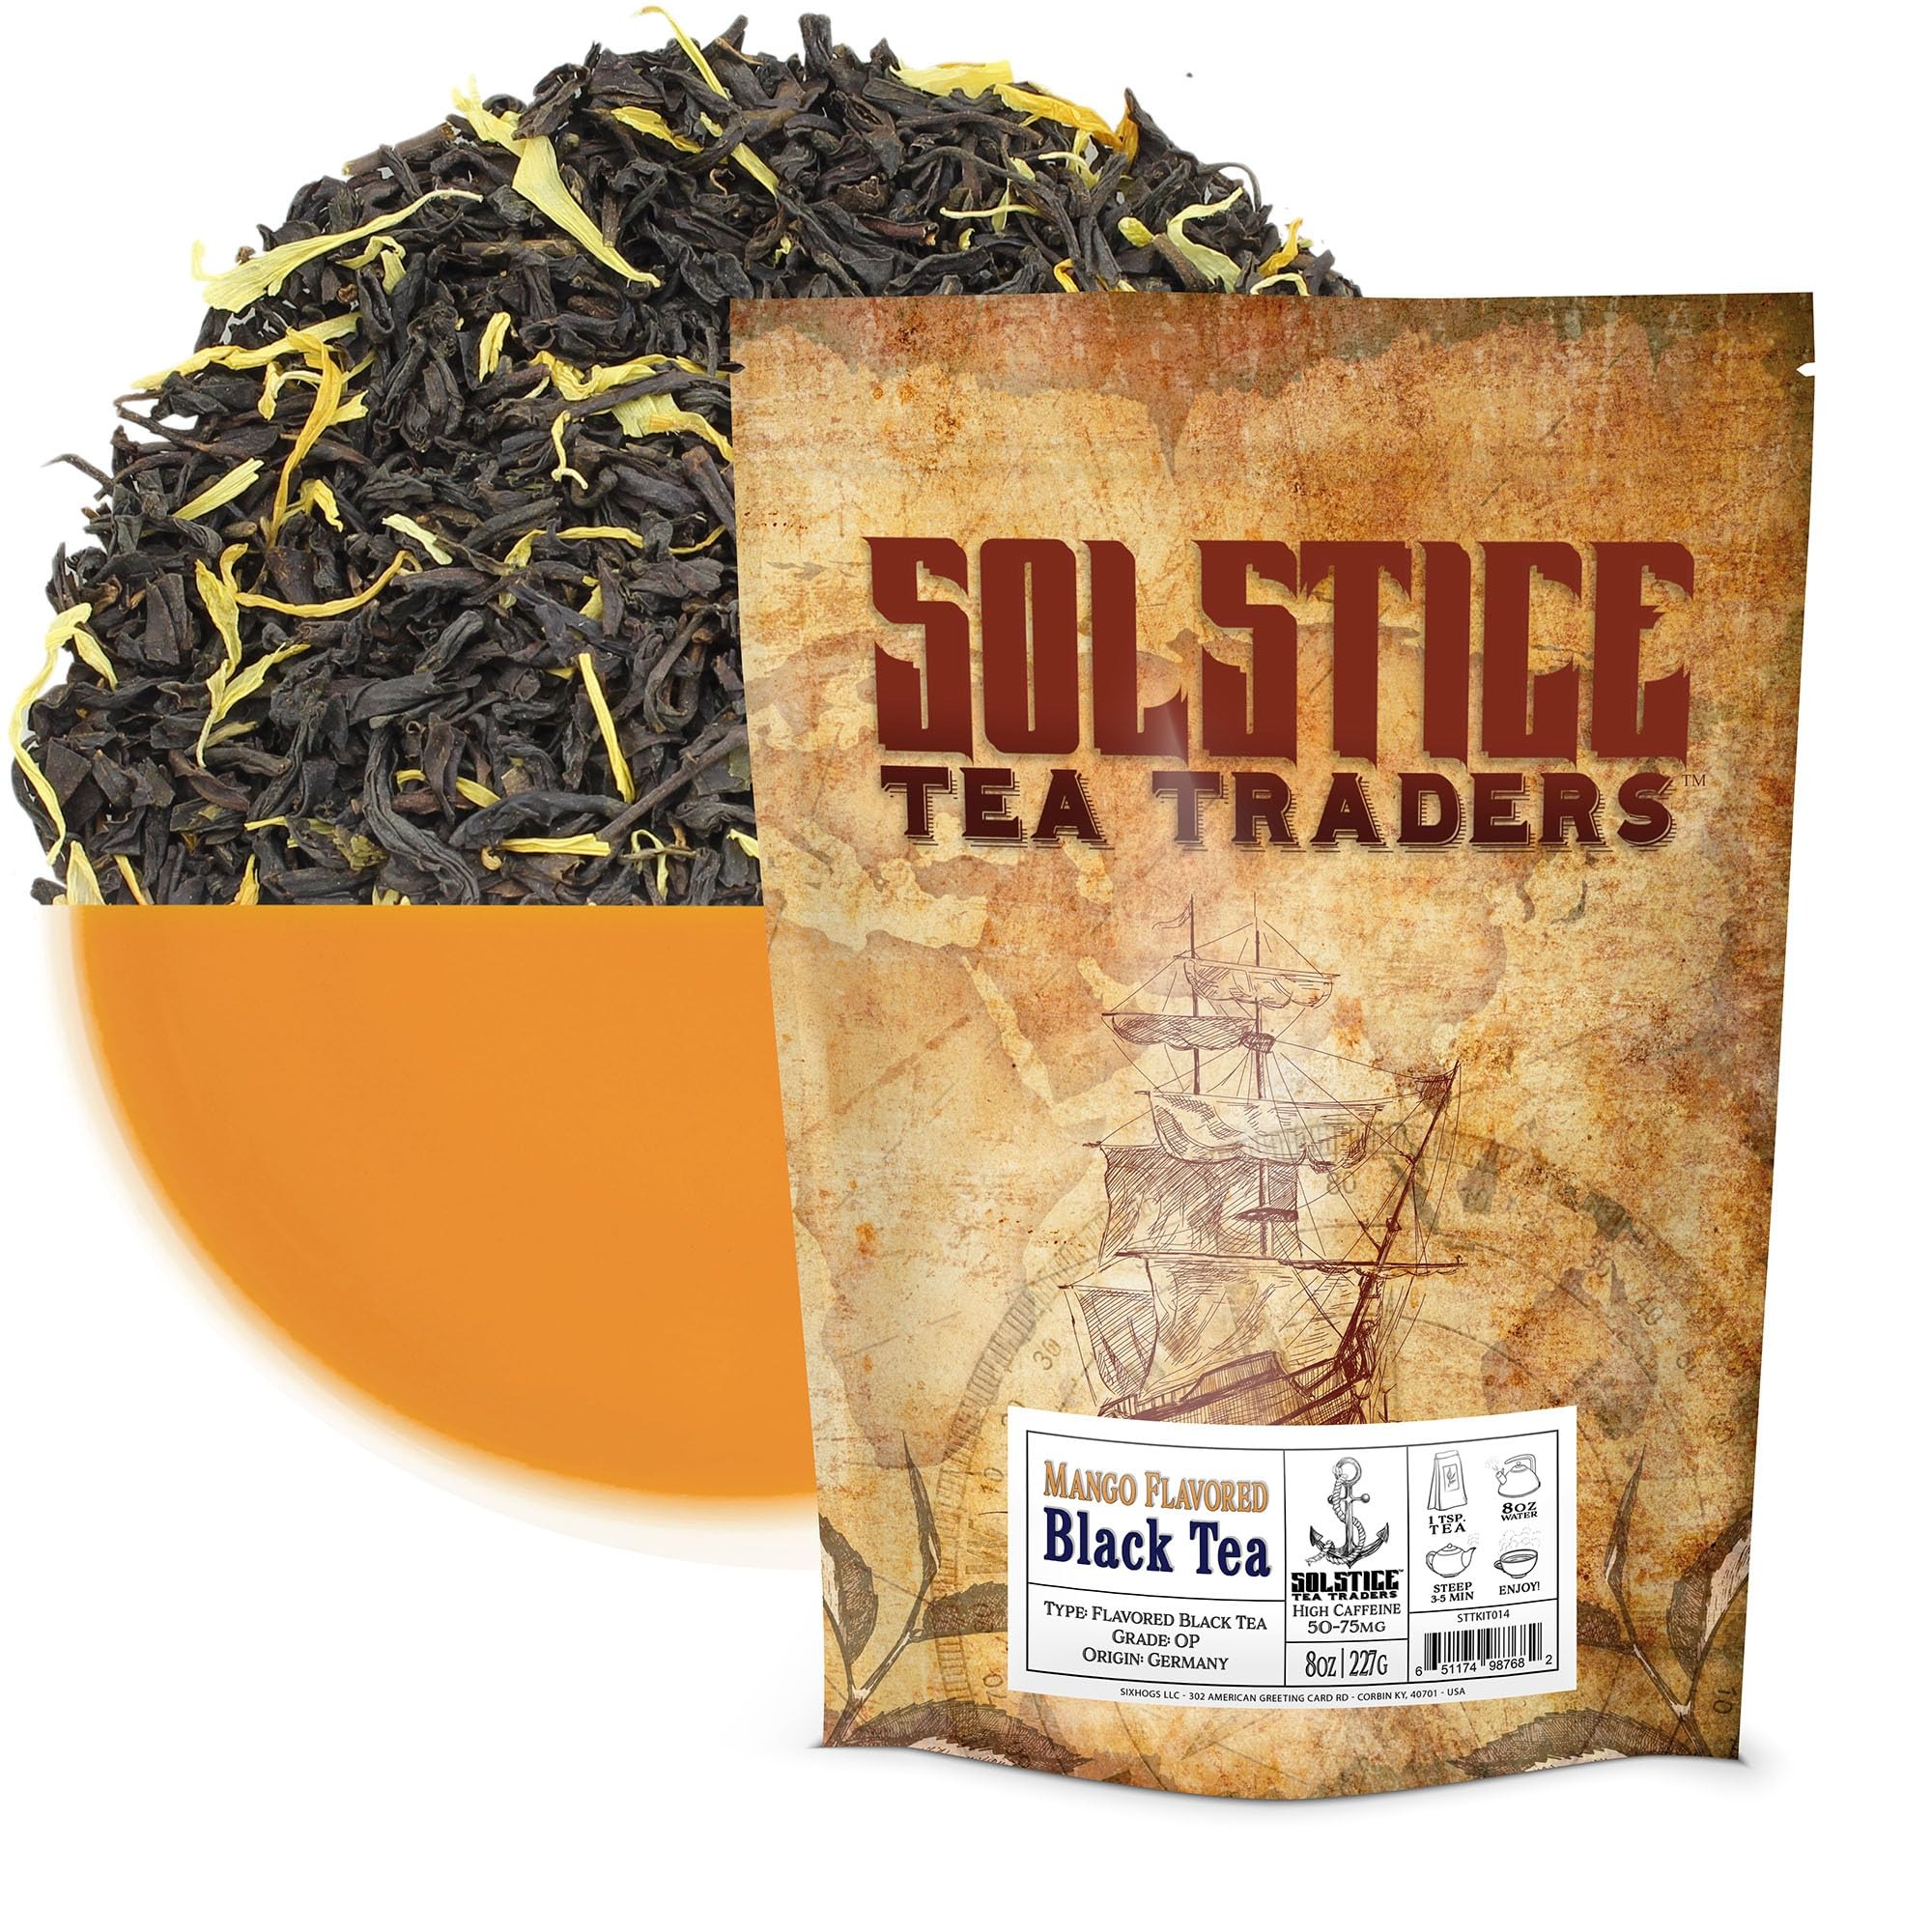
Item Name: Mango Flavored Loose Leaf Black Tea (8-Ounce Bulk Bag), Makes 100+ Cups of Tea
Bullet Point 1: 8-OUNCE BULK BAG: Receive half a pound of loose leaf tea.
Bullet Point 2: LOOSE LEAF TEA: Loose leaf tea brews to the richest flavor. Select premium tea.
Bullet Point 3: MANGO-FLAVORED BLACK TEA: Sweet & smooth tea with the flavor of mango and marigold flower petals for a dash of color.
Bullet Point 4: BLACK TEA (W/ CAFFEINE): A typical cup of black tea contains ⅓ the caffeine of a cup of coffee.
Bullet Point 5: QUANTITY: This is more than 4 cups of loose leaf tea which lets you make 100+ cups of tea not counting a 2nd brew
Product Description: Solstice Tea Traders Mango Flavored Loose Leaf Black Tea (8-Ounce Bulk Bag)<br> Enjoy mango flavored black tea with a scattering of dried marigold flowers for a burst of color and extra antioxidants. Classic mango taste adds a hint of sweetness. Brew in the same manner as plain black tea. Full leaf (OP) tea. <br><br>About Solstice Tea Traders<br>We are a small company based in southern Kentucky. We work with some of the oldest tea importers in the world to provide you many of the best loved teas of all time. Our tea is sourced from popular tea growing regions of the world and packaged here in Kentucky. We specialize in tea samplers so you can try many kinds of tea. We also enjoy providing special tea blends for kombucha lovers. In addition to tea, we sell our favorite tea accessories.
Value: 8.0
Unit: Ounce

Price: 13.99